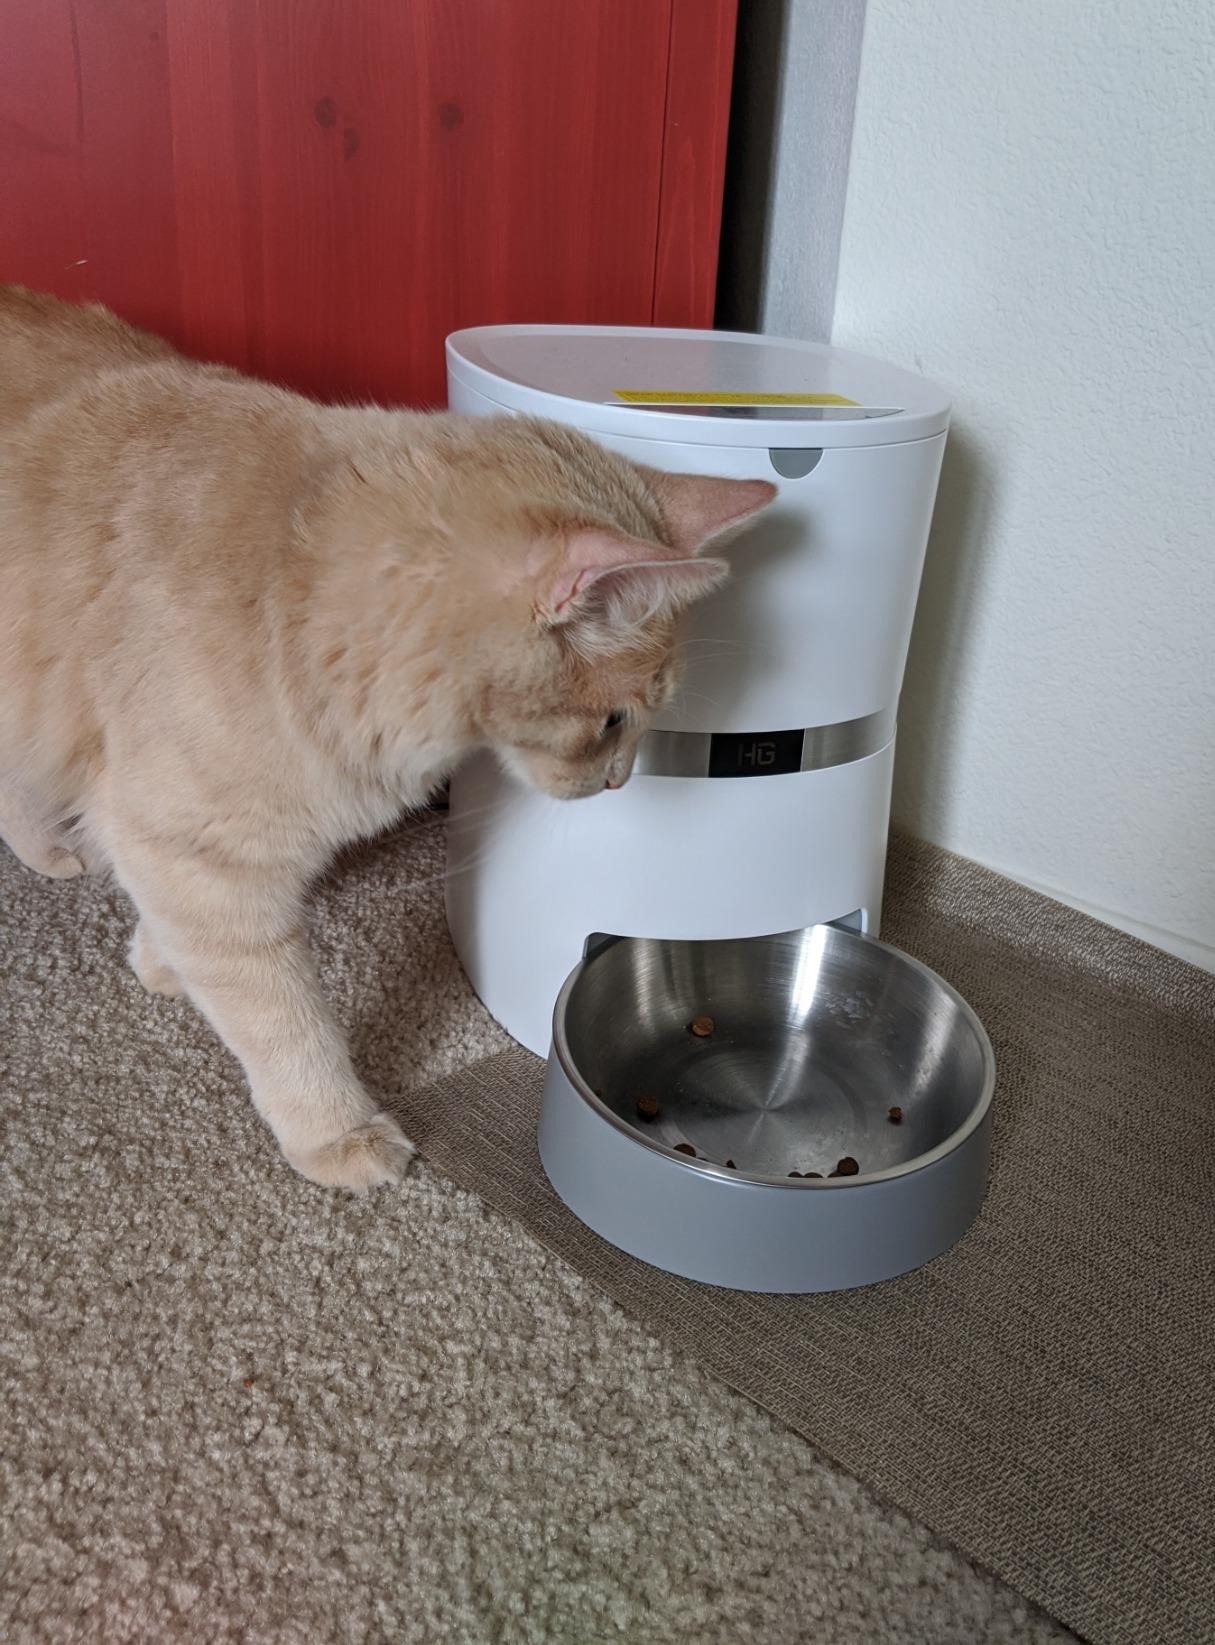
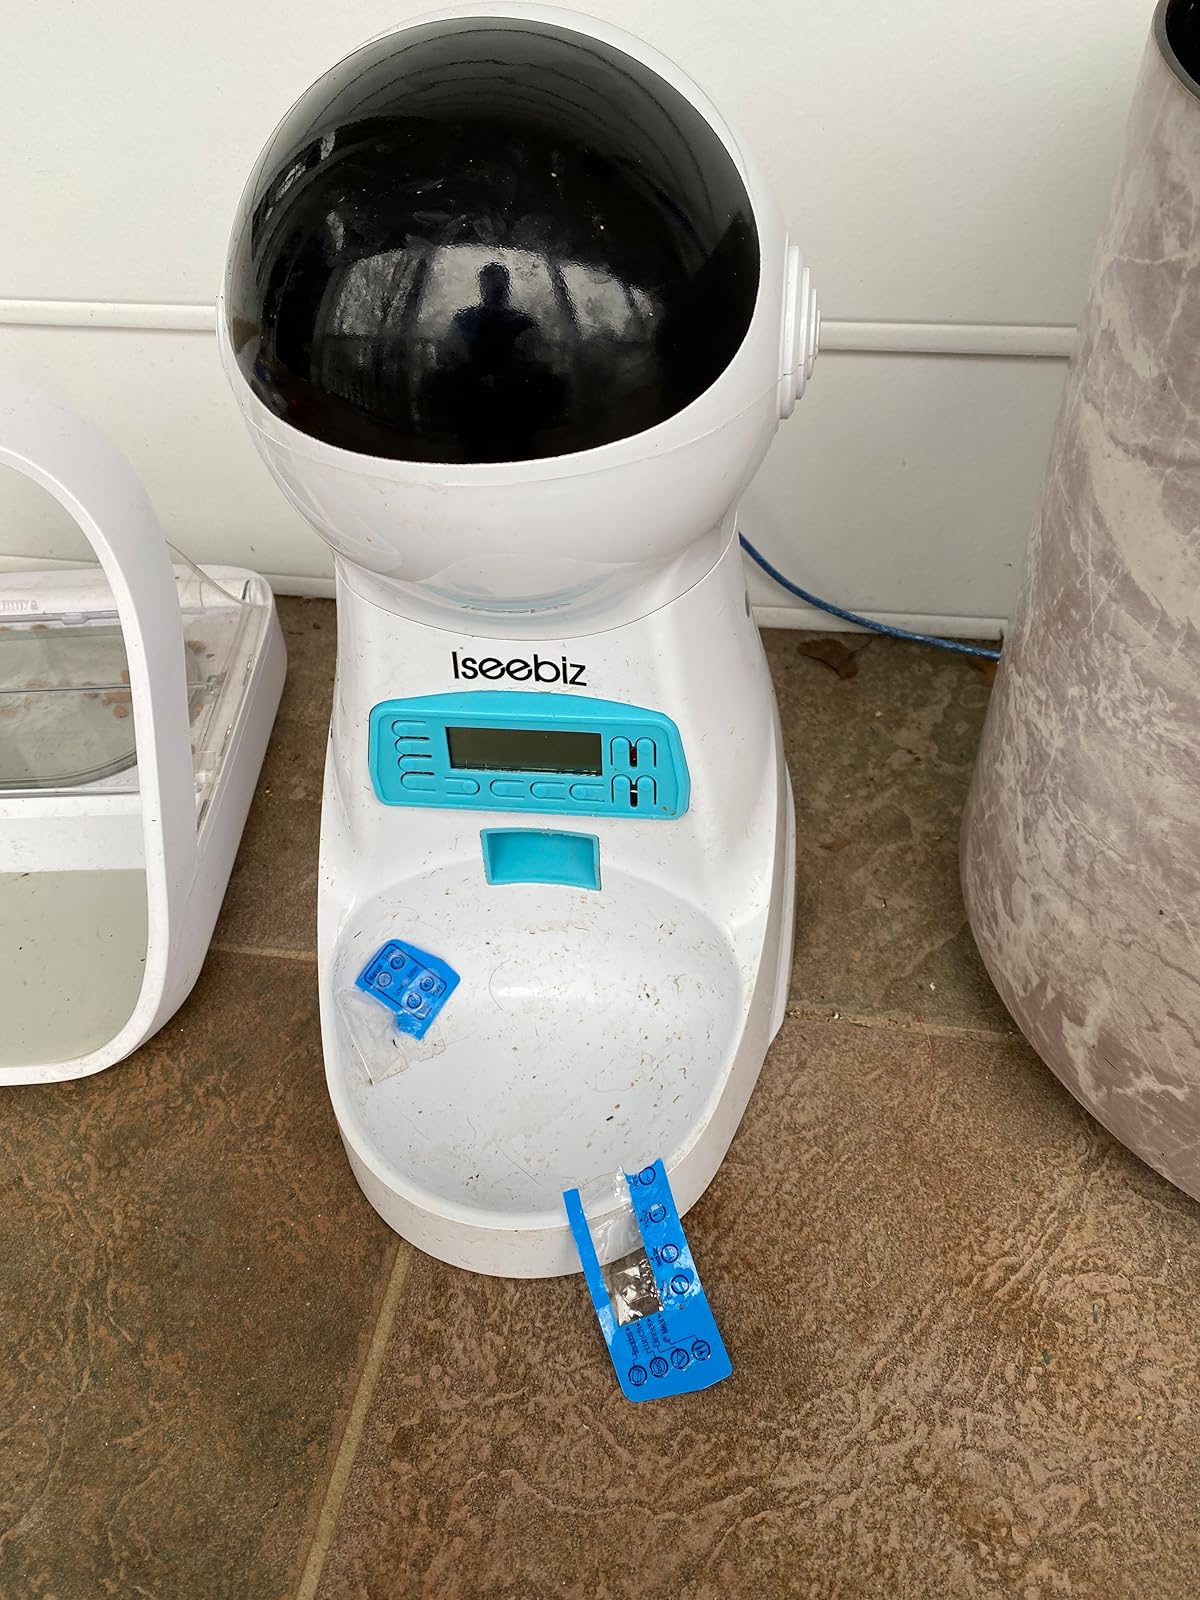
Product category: items_feeder
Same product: no